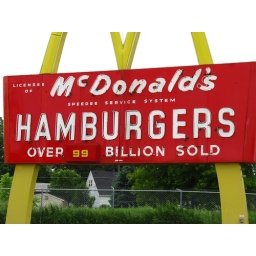
This classic McDonald's golden arches sign is sitting in the parking lot behind a modern McDonald's restaurant.